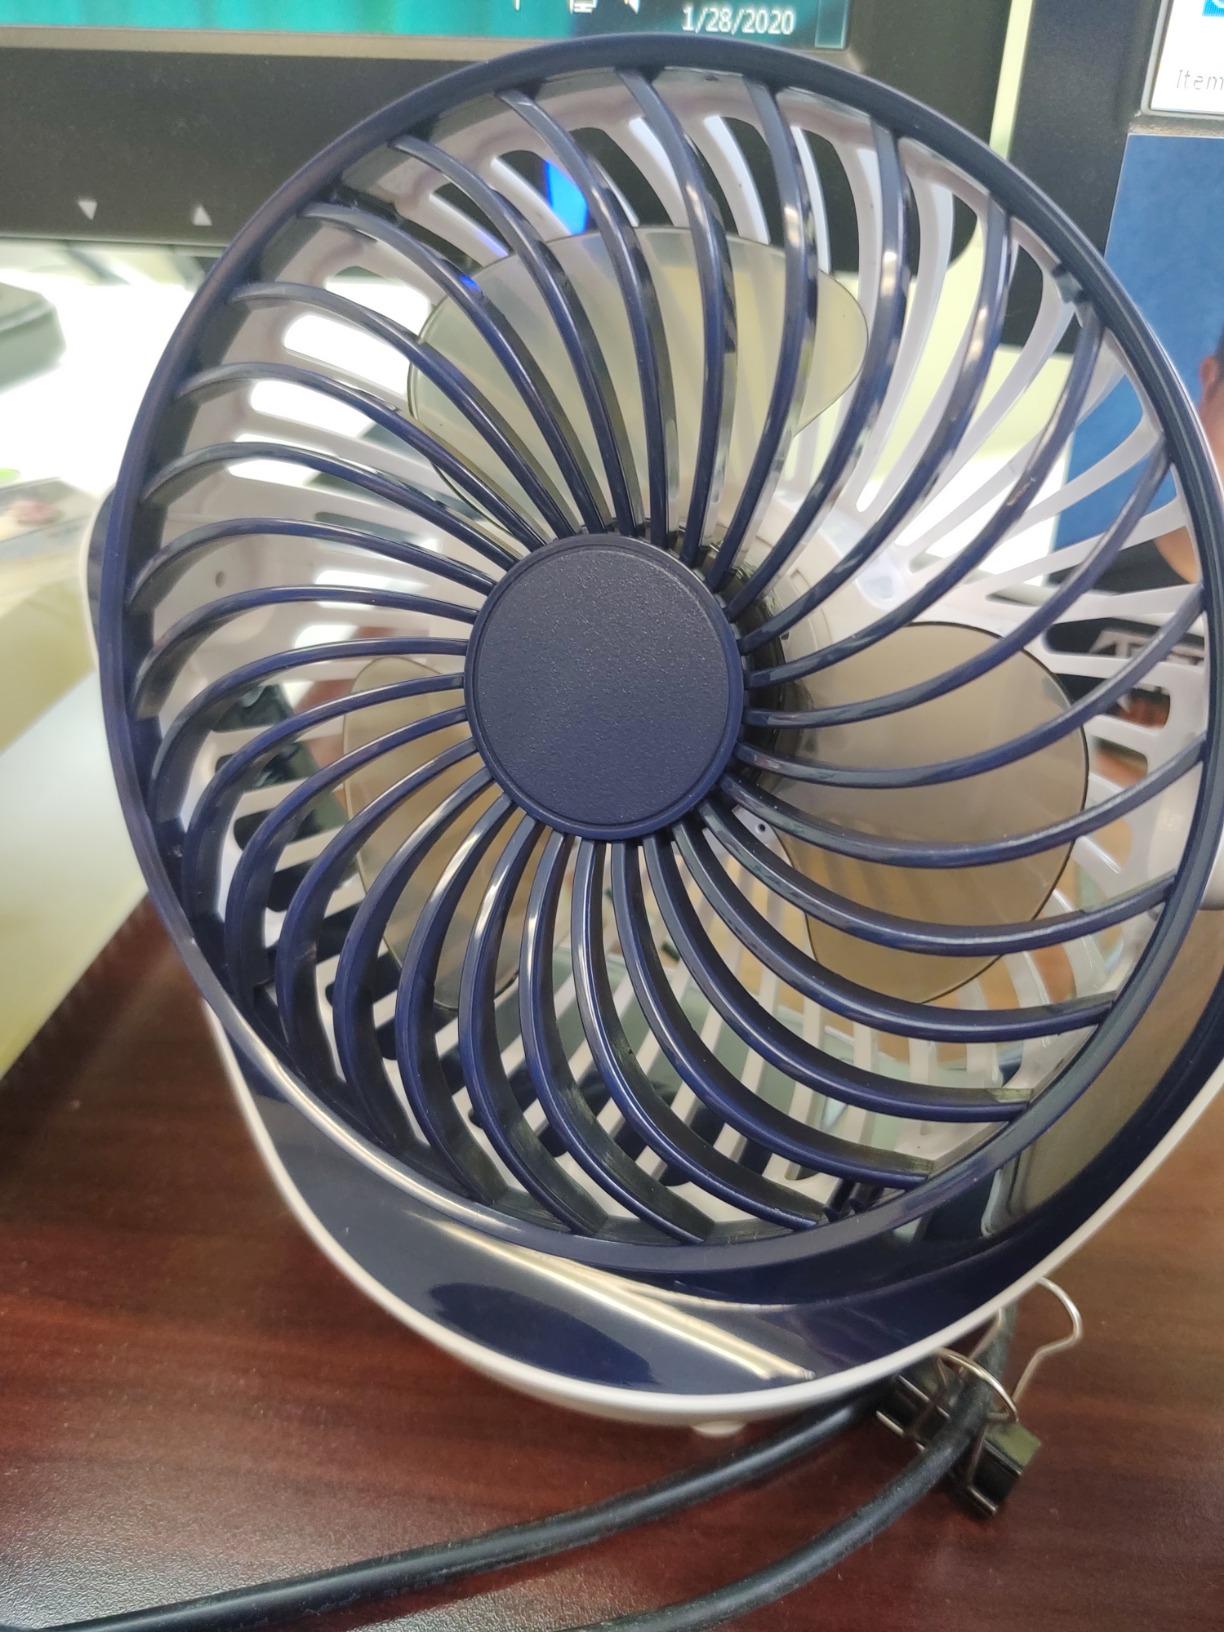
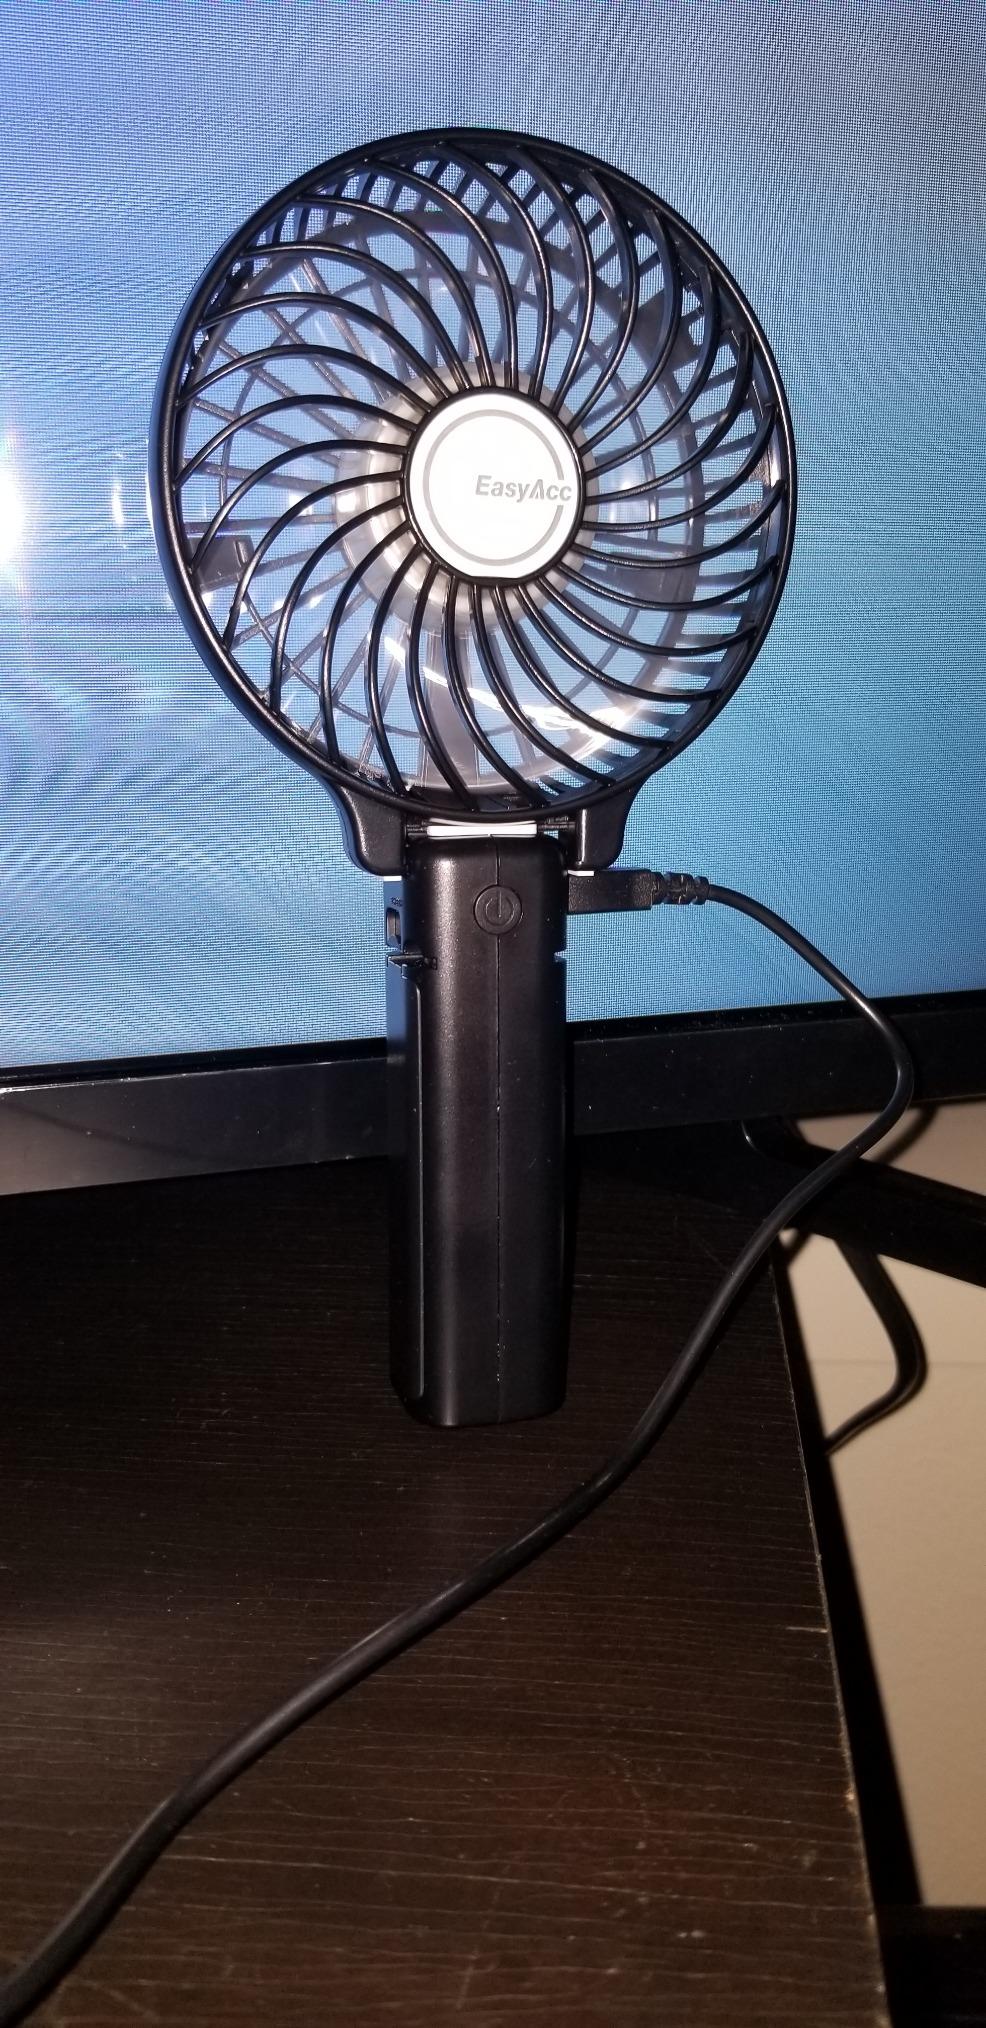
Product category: fan
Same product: no